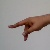
The image shows a hand gesture representing the letter 'P' in Indian Sign Language.